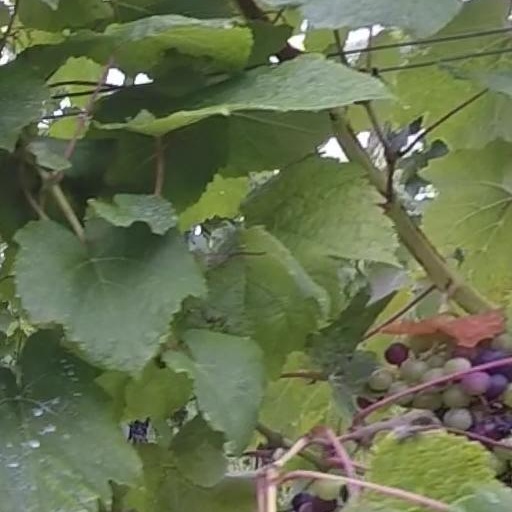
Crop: grape